Andrias Christian Evensen

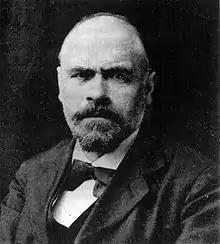

Andrias Christian Evensen (December 6, 1874 – October 21, 1917) was a Faroese priest, editor, writer, and politician for the Home Rule Party. Together with Jákup Dahl, he was one of the first to propagate the use of Faroese, including as a church language in preference to Danish.